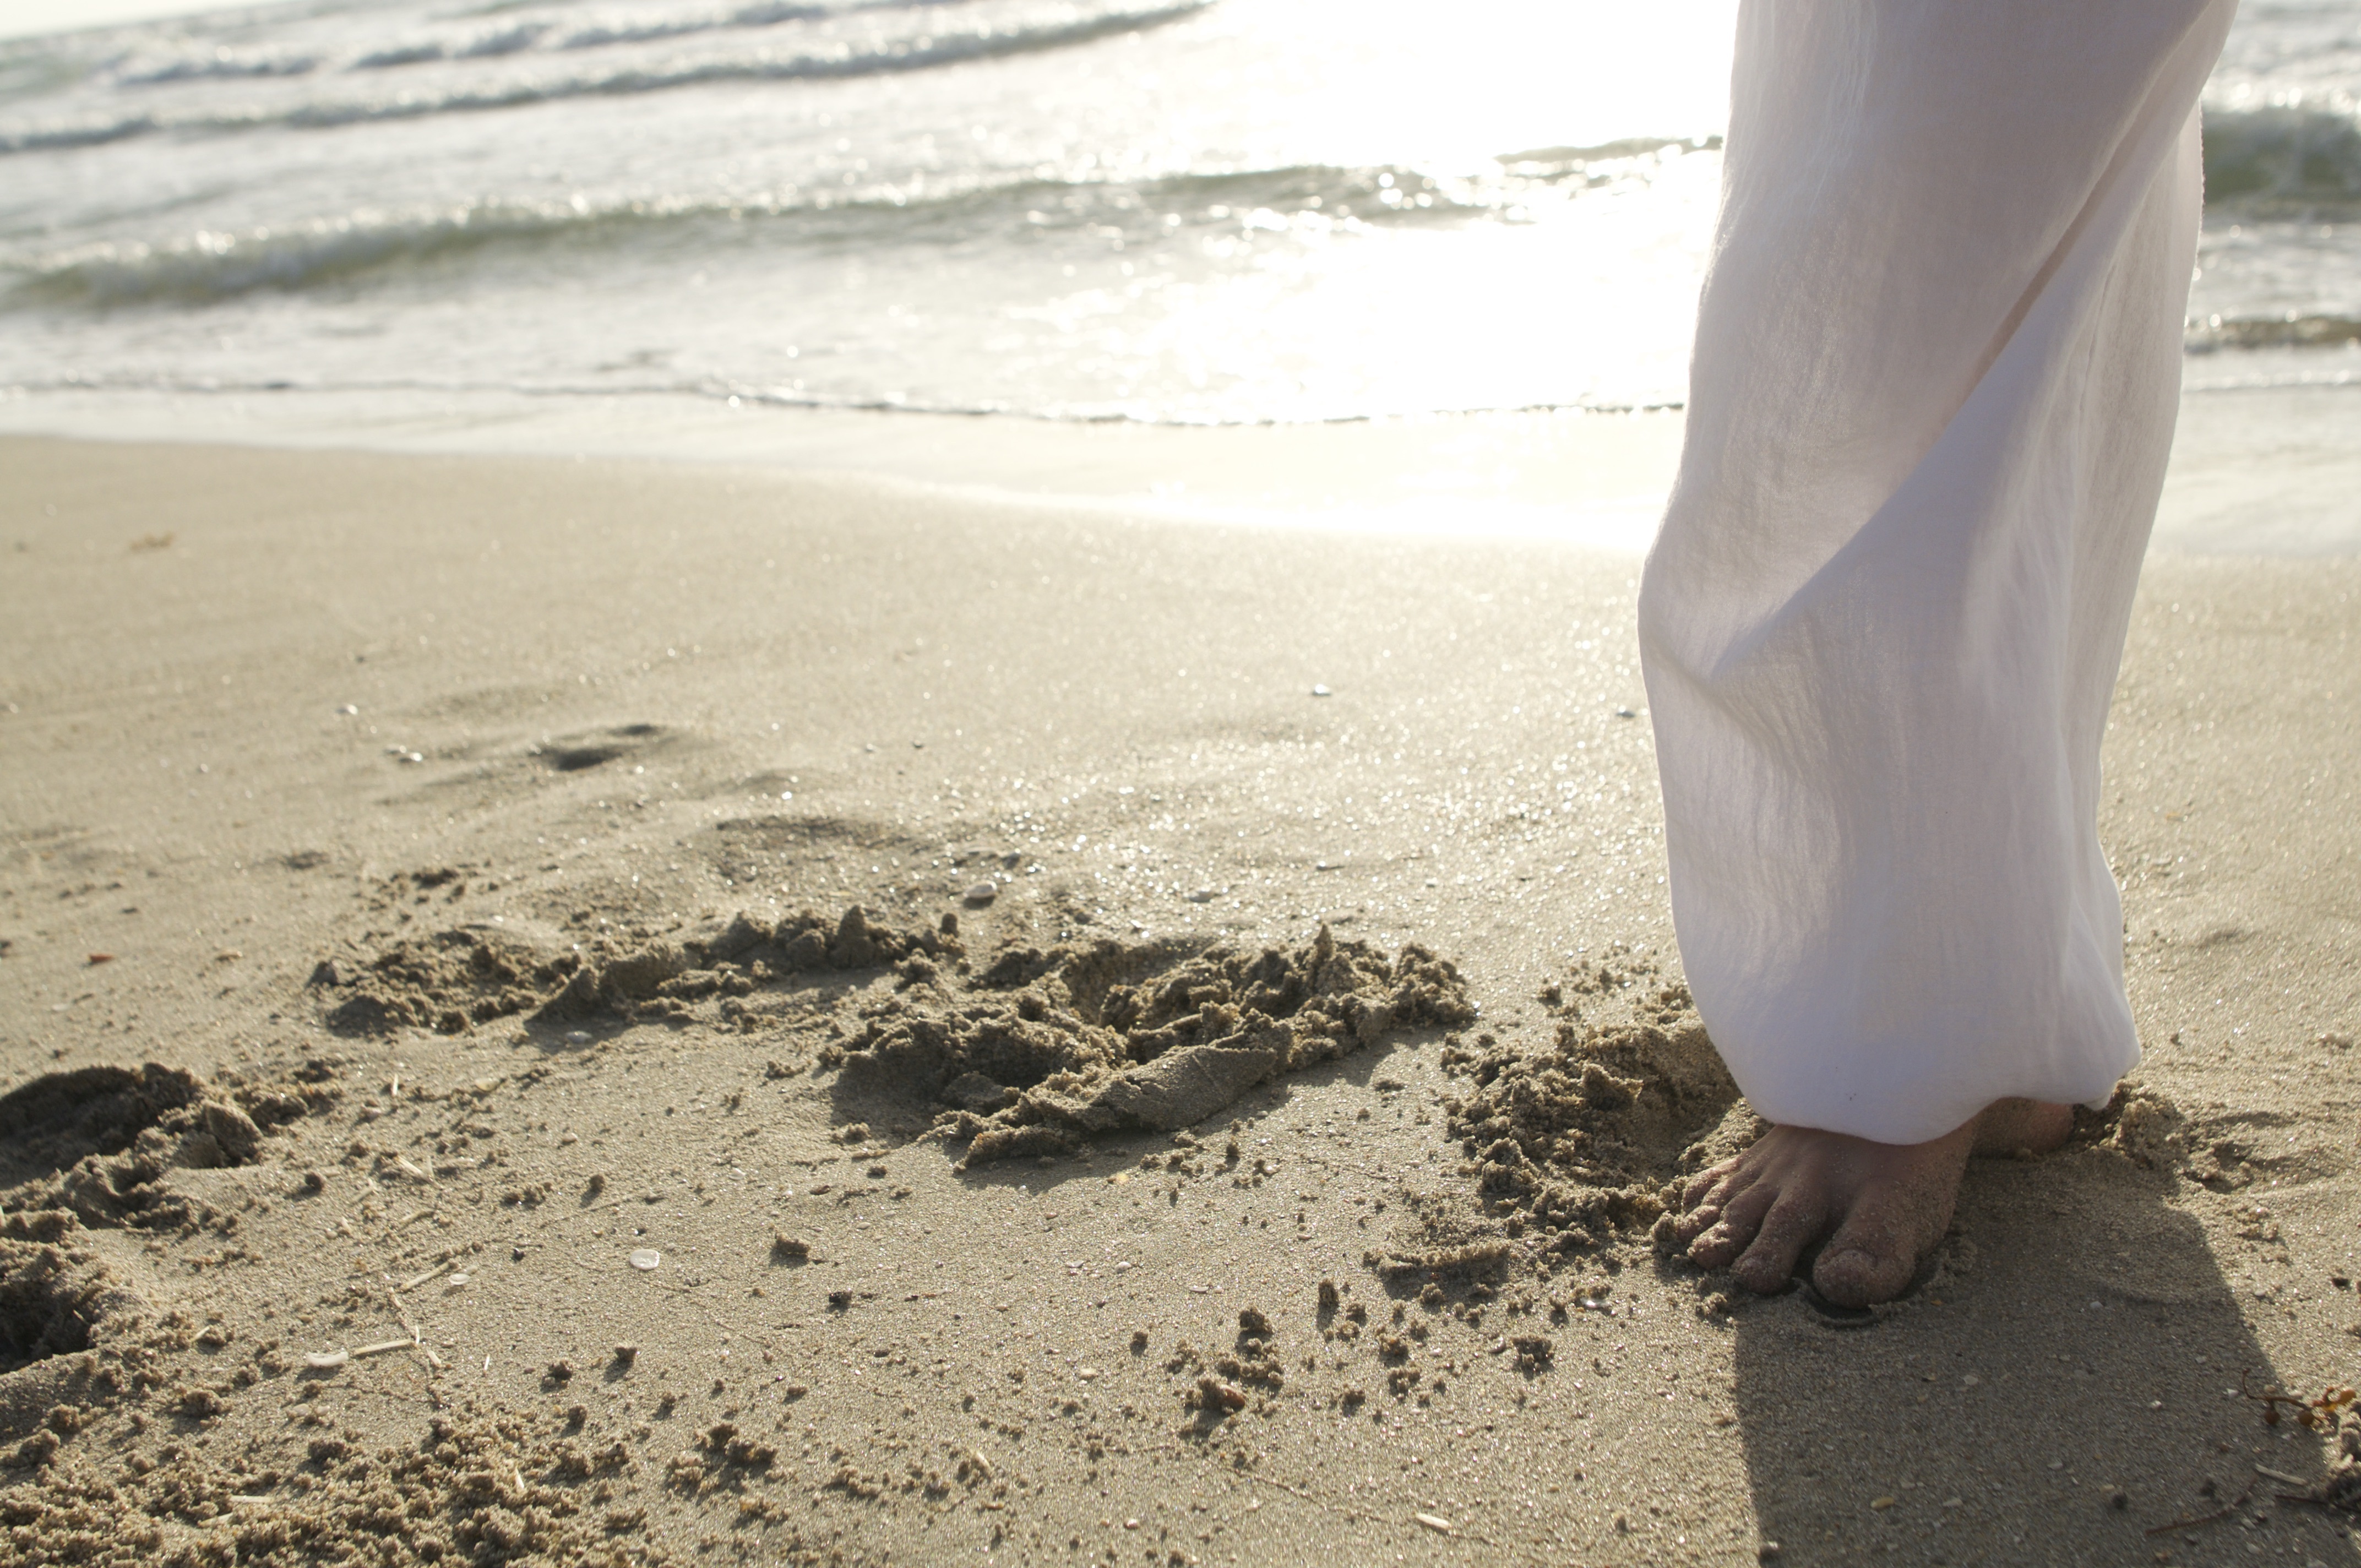
beach, sea, sand, people, white, wave, female, leg, peaceful, training, human, exercise, medicine, lifestyle, health, fitness, material, zen, activity, energy, meditation, kungfu, eastern, gong, body, oriental, traditional, strength, adult, chi, concentration, tai, meditating, spirituality, healthcare, practicing, wellbeing, qi gong, qigong, taichi, qi